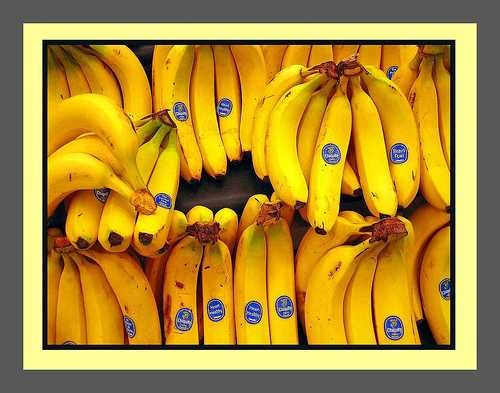
Label: Banana